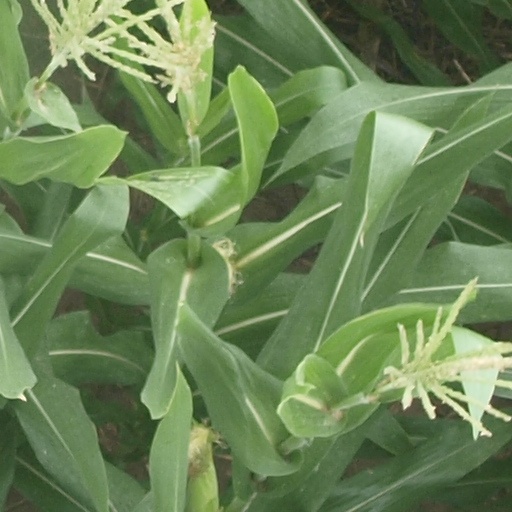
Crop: maize; corn